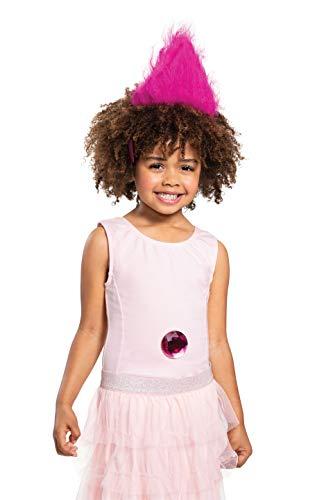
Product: Disguise - Pink Trolls Child Headband With Gem
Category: Toys & Games | Dress Up & Pretend Play | Hats
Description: headband with pink character hair.
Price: $9.91